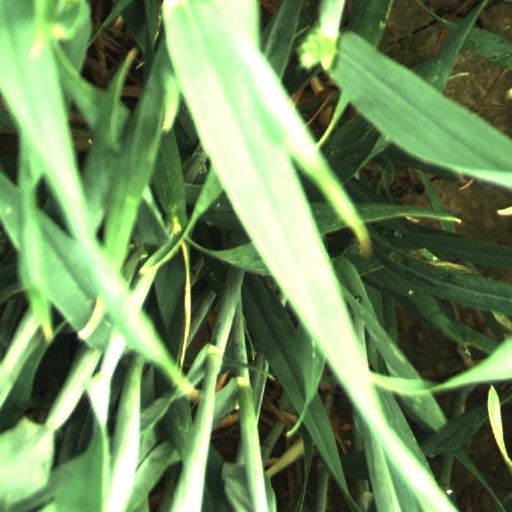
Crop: wheat